Mirta Ojito

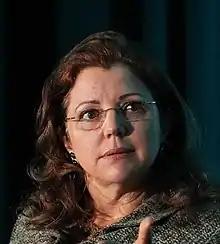
Mirta Ojito during the Knight Media Forum 2019 in Miami

Mirta Ojito is a Cuban-born author and journalist. She has written two nonfiction books, "Finding Mañana: A Memoir of a Cuban Exodus" a book about her journey to the U.S. as a teenager in the Mariel boatlift, and "Hunting Season: Immigration and Murder in an All-American Town."" She was part of a group of New York Times reporters who shared the Pulitzer Prize for national reporting in 2001 for a series of articles about race in America. More recently, she was a member of the Telemundo team that won an Emmy for the coverage of Pope Francis's visit to the Americas.